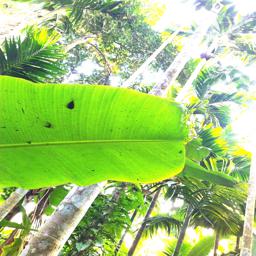
Label: BLACK SIGATOKA